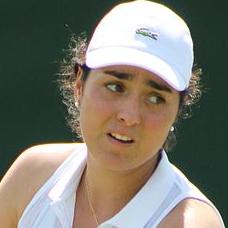
Age: 19